Xplorer Motorhomes

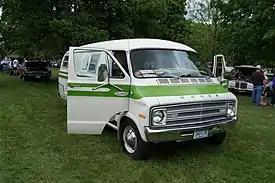
A 1976 Dodge B-Series Tradesman Xplorer RV at a Mopars in the Park car show in Fairgrounds, Minnesota.

Xplorer Motorhomes are small Class B motorhomes built on a van chassis. It was the designer and builder of the first production motorhome. Ray Frank, the creator of the Travco Motorhome, saw his Frank Industries sold and renamed Travco in the early sixties. He began Xplorer Motor Homes in 1967, seeing a market for small, garageable motorhomes based on Dodge vans. The roofs and back walls were removed and extended with fiberglass domes, and some models had dropped floor areas that created (with the domed roof) six feet or more of standing room.